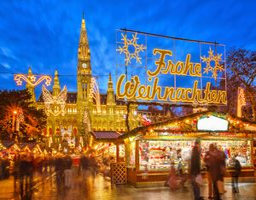
12 of the best markets